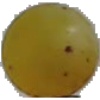
Label: Grape White 3